Laquintasaura

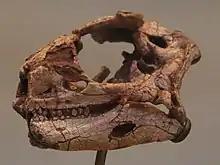
Skull of "Lesothosaurus", another early ornithischian; it may have shared omnivorous diet with "Laquintasaura" lost in later relatives

"Laquintasaura" hails from the La Quinta Formation in what is now Colombia and Venezuela, found in the Venezuelan part of the formation. The exact age of the La Quinta Formation was traditionally very unclear, but modern estimates find that the section containing the "Laquintasaura" bonebed dates to the Hettangian age of the Early Jurassic epoch, around 200 million years ago and potentially as little as one hundred and fifty thousand years from the end of the Triassic period. This very old age makes "Laquintasaura" one of the earliest known members of Ornithischia, making it important to understanding their early evolution. It provides concrete evidence that they had spread to the northern hemisphere by the start of the Jurassic, and its geographic placement in an equatorial region demonstrates early dinosaur presence in equatorial latitudes, as well as such region's role in early dinosaur evolution, something traditionally doubted. Though the genus' presence so soon after the end-Triassic extinction indicates ornithischians achieved quick expansion in diversity and distribution, its conservative anatomy indicates that increases in body size and anatomical specialization did not occur until later in the Jurassic.